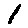
Label: 1